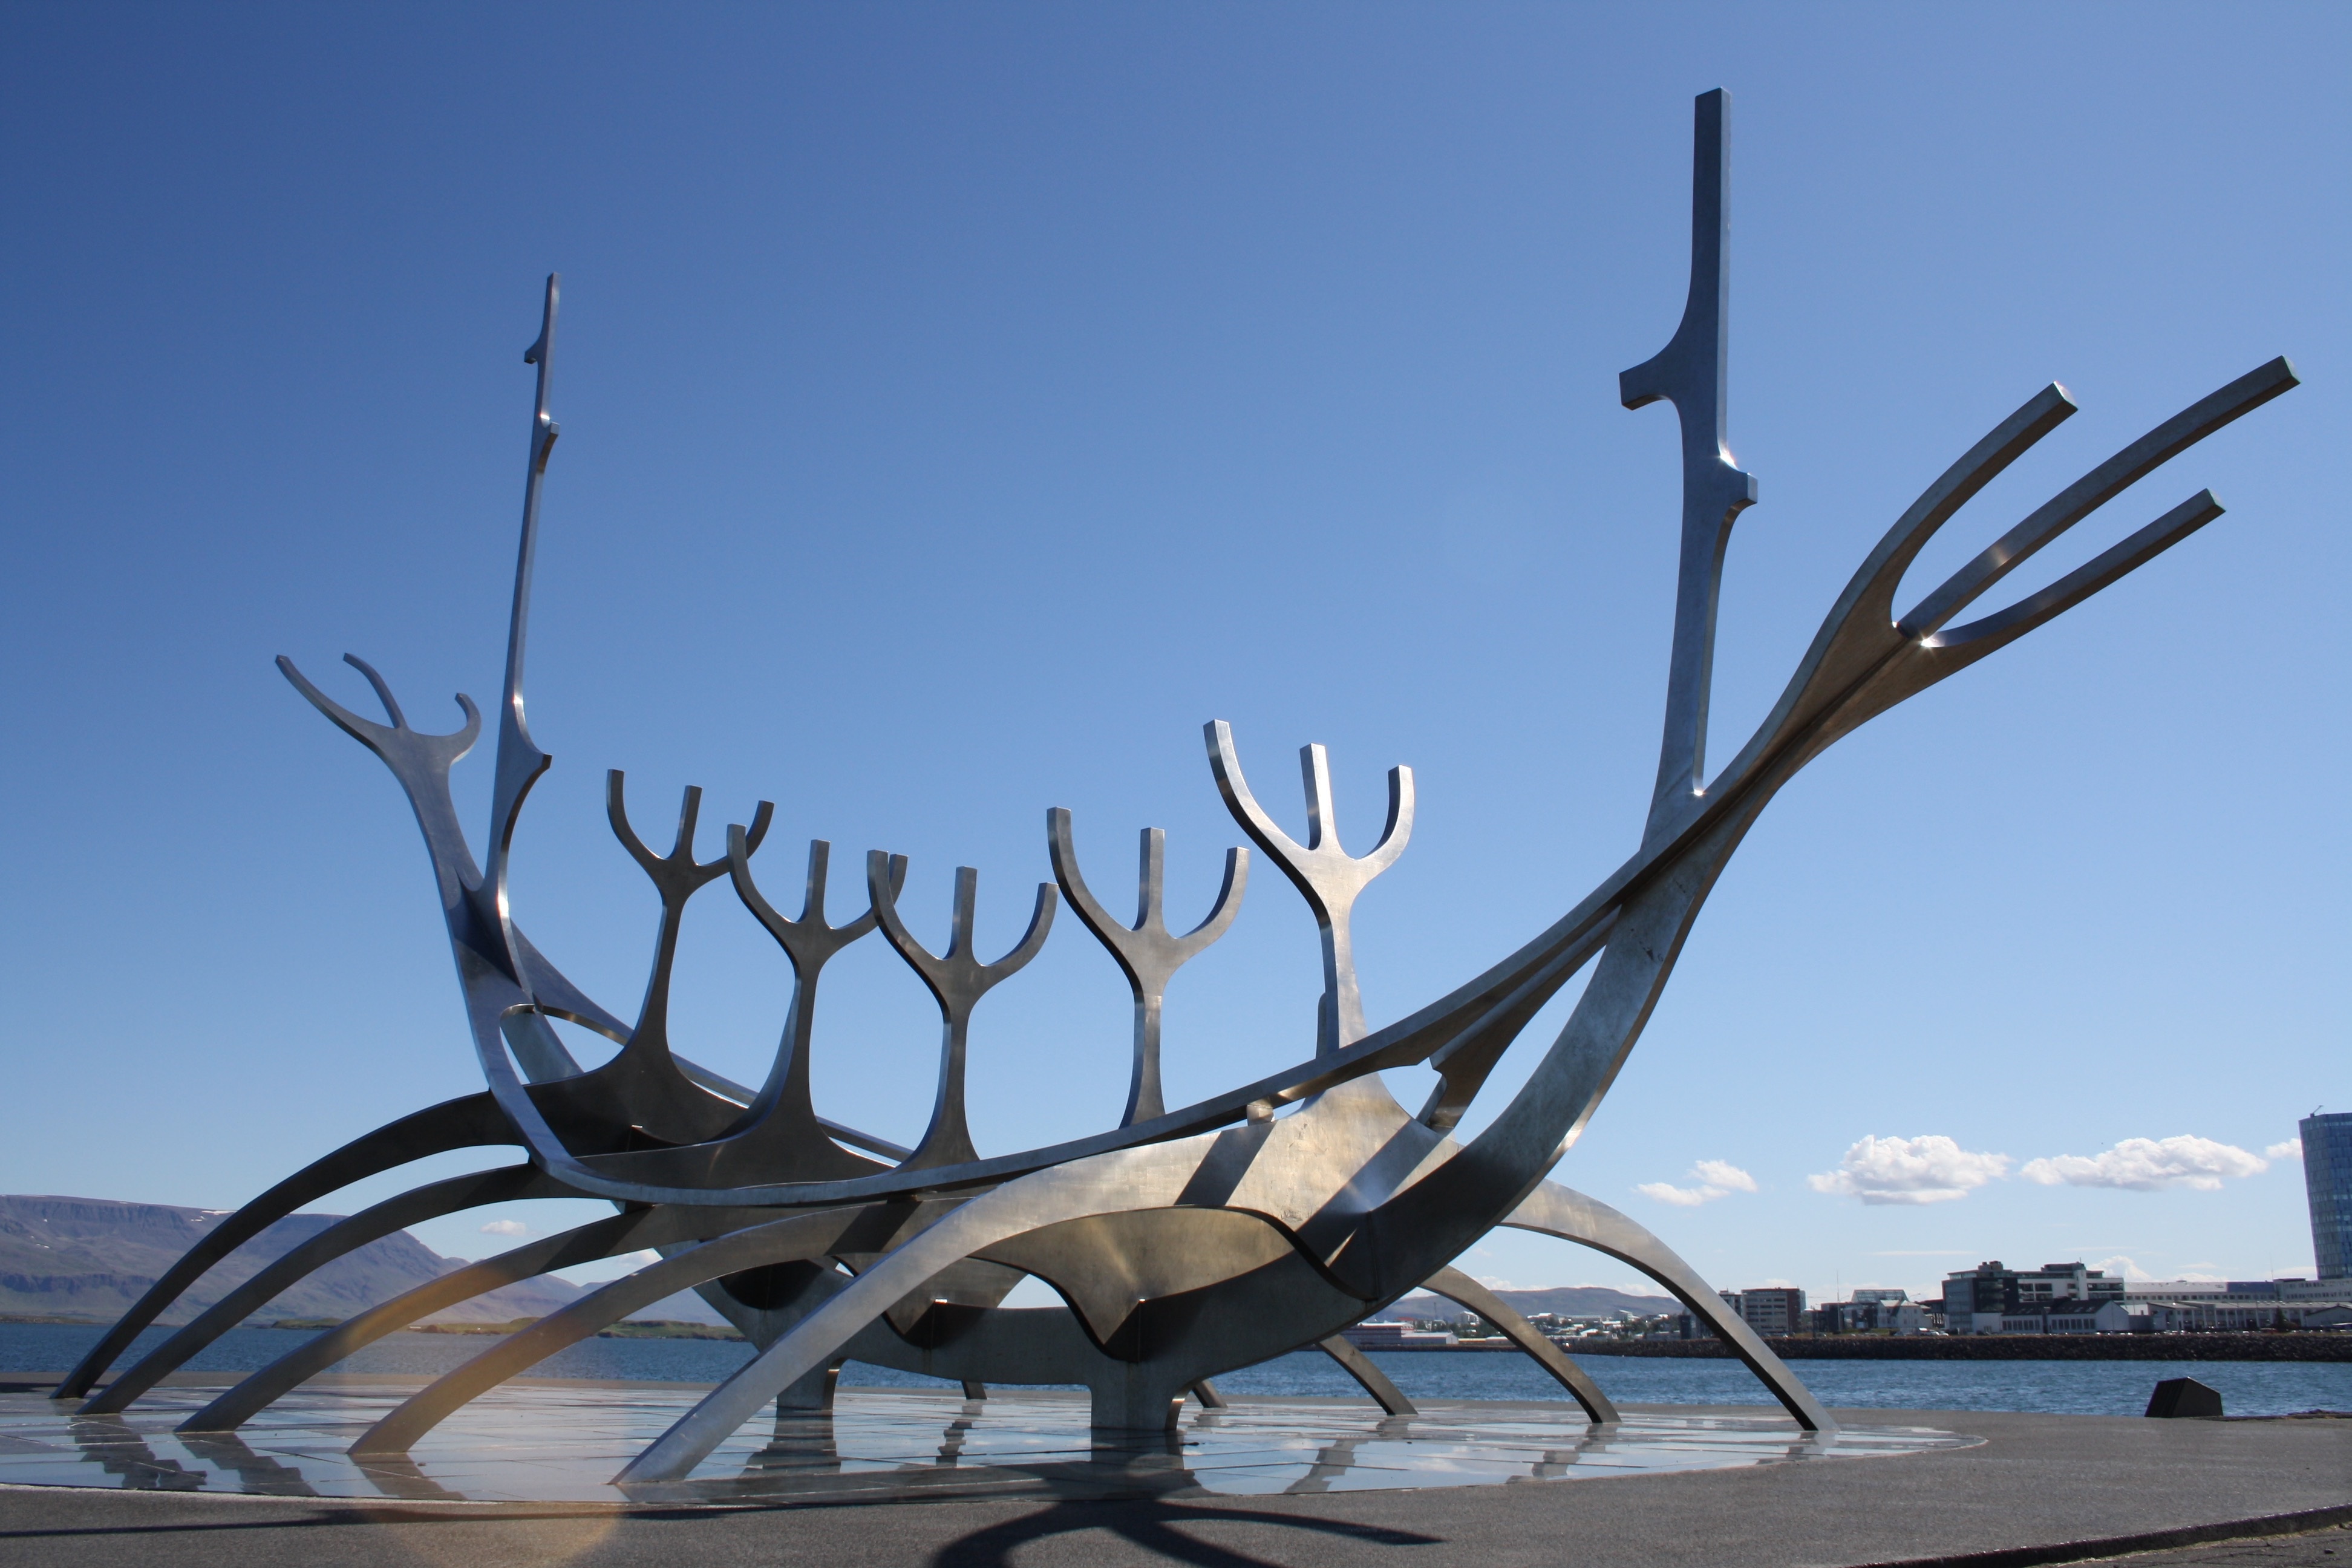
branch, wood, wind, landmark, iceland, lighting, material, antler, sculpture, capital, art, reykjavik, outdoor structure, solfar, sun ship